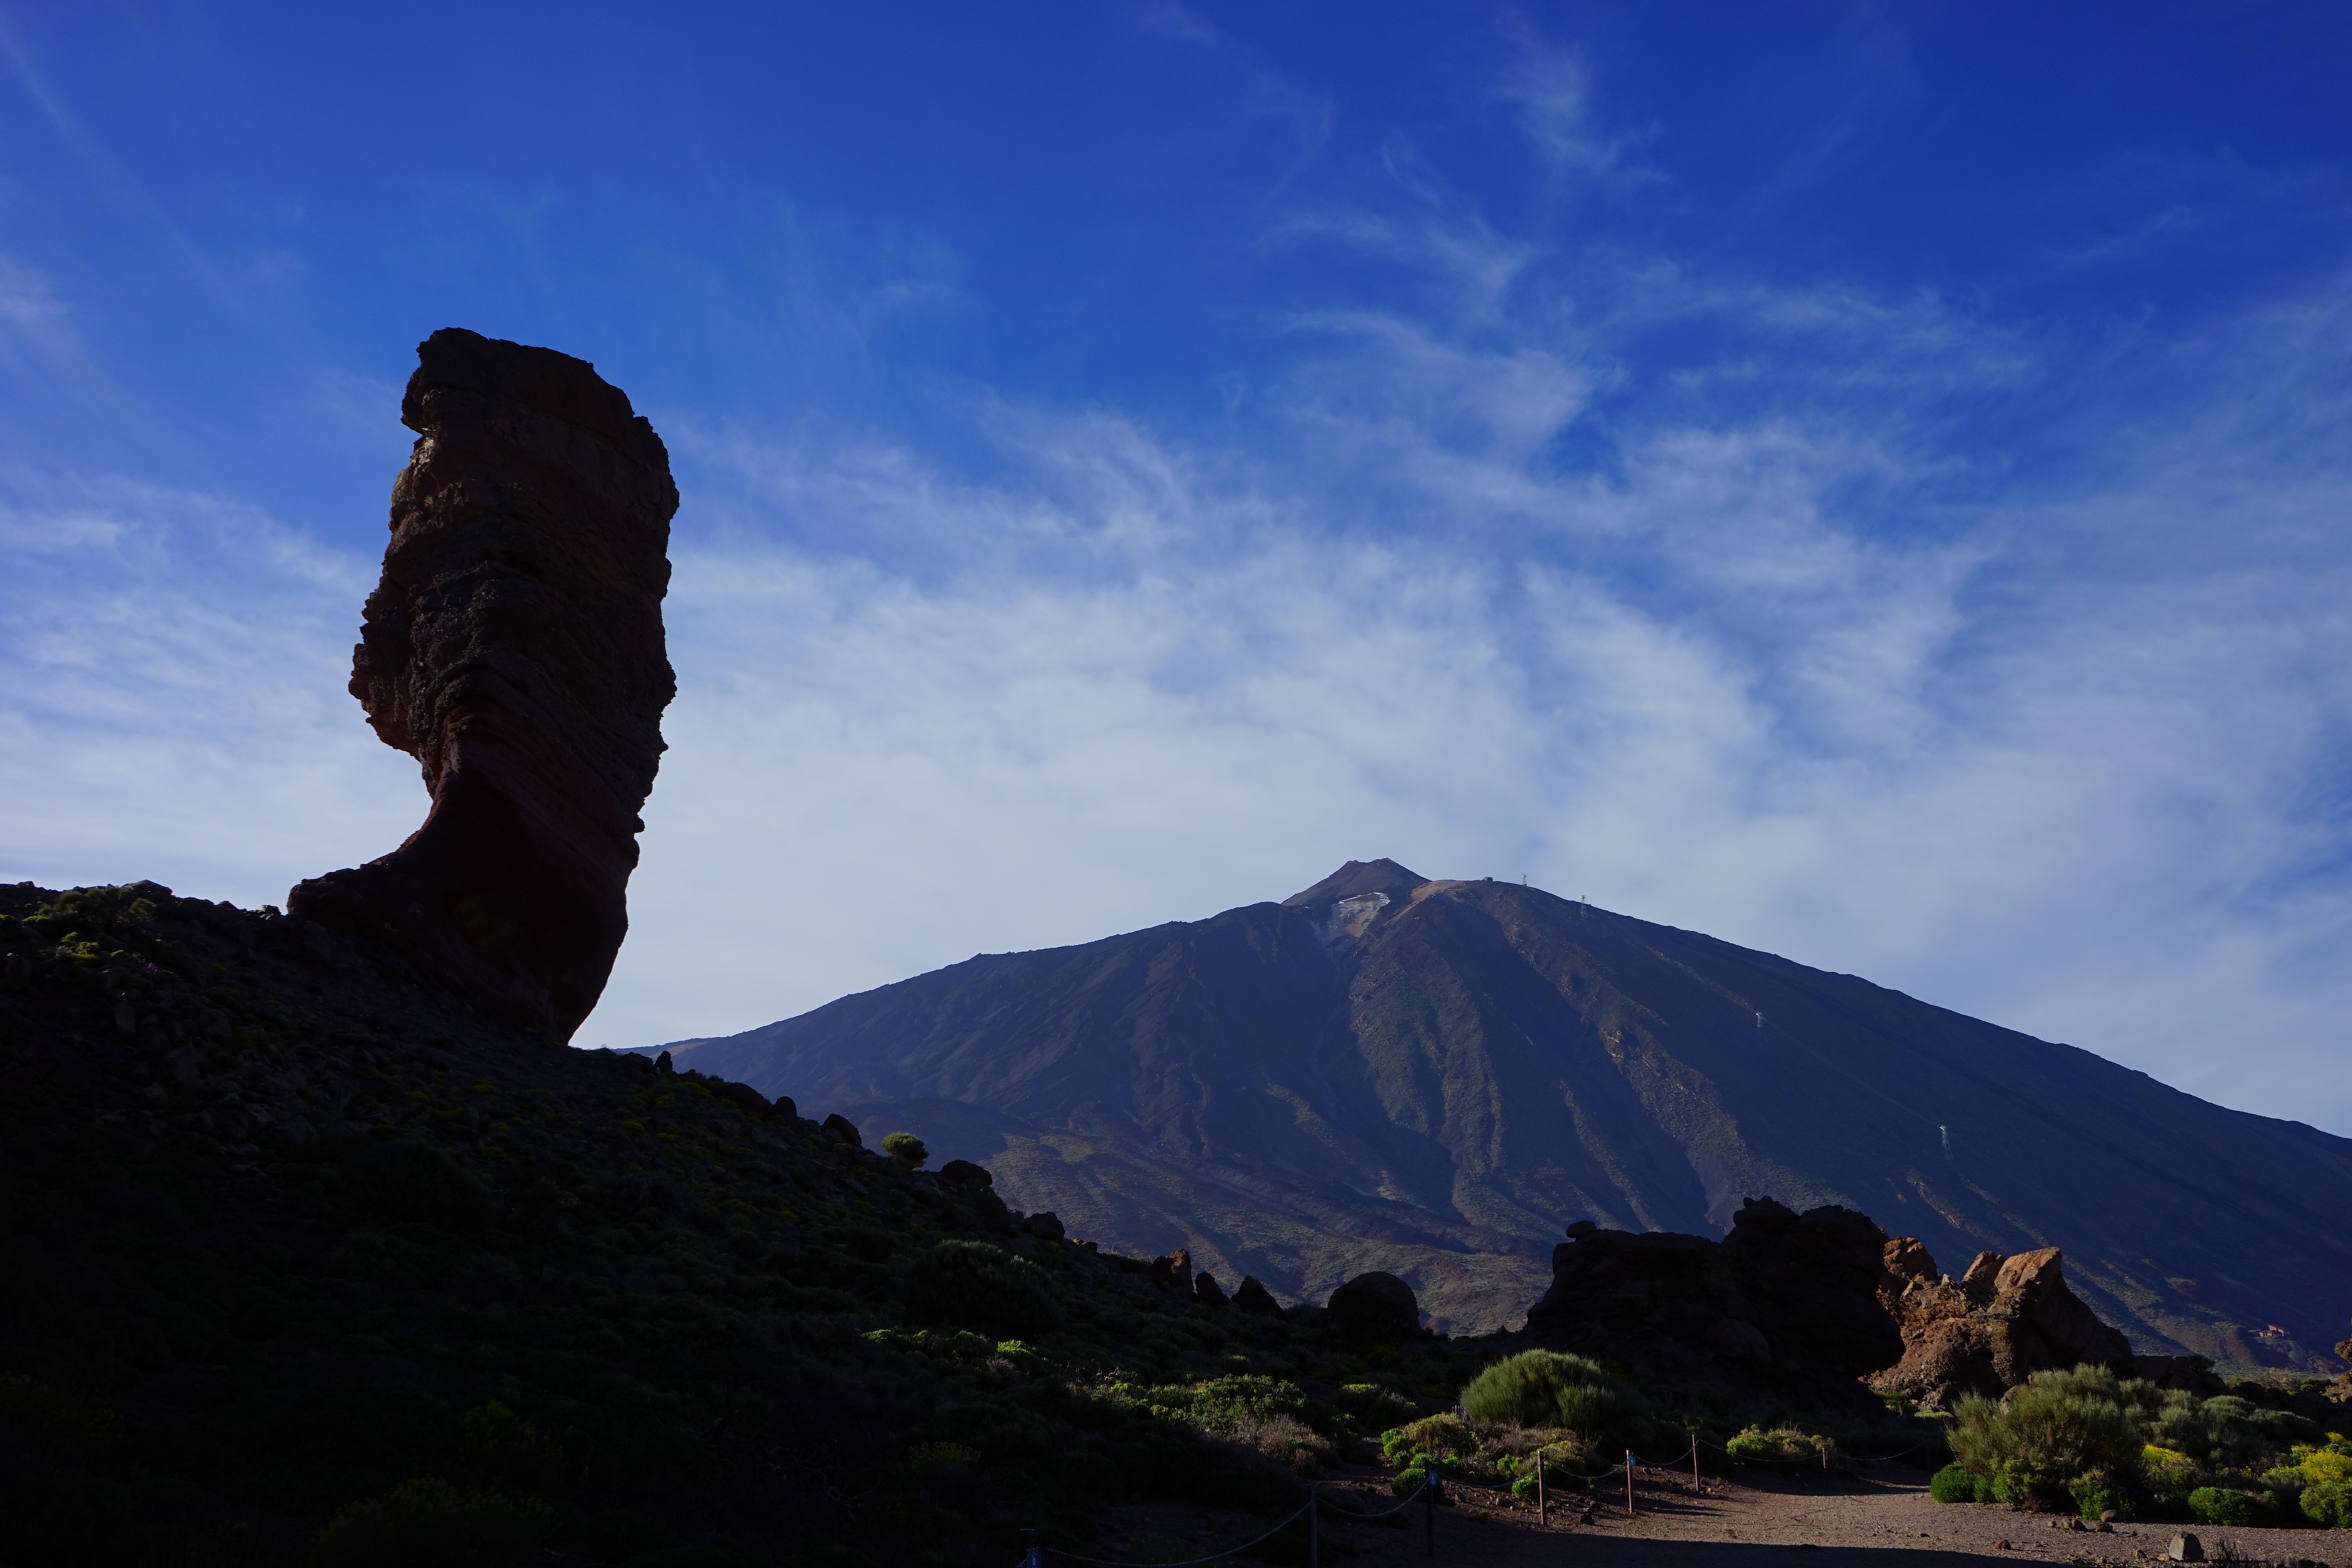
landscape, nature, rock, wilderness, mountain, cloud, sky, hill, valley, mountain range, cliff, dusk, volcano, landmark, terrain, ridge, summit, alps, plateau, tenerife, lava, caldera, basalt, canary islands, teide, landform, teide national park, pico del teide, read ca adas, 3718, rock tower, teyde, 3718 m, 3718 meter, geographical feature, mountainous landforms, finger of god, roque de garcia, ucanca level, ucanca, roque cinchado, stone tree